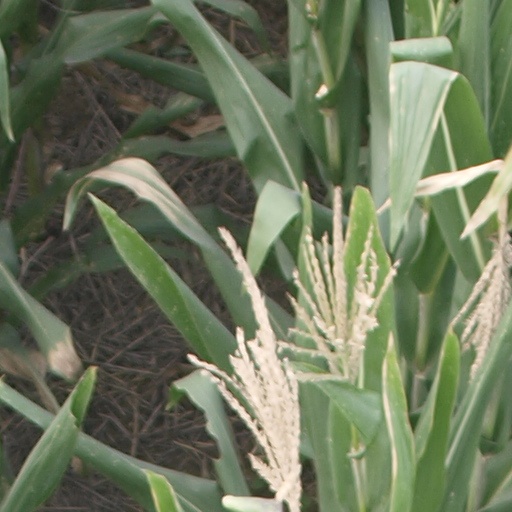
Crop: maize; corn